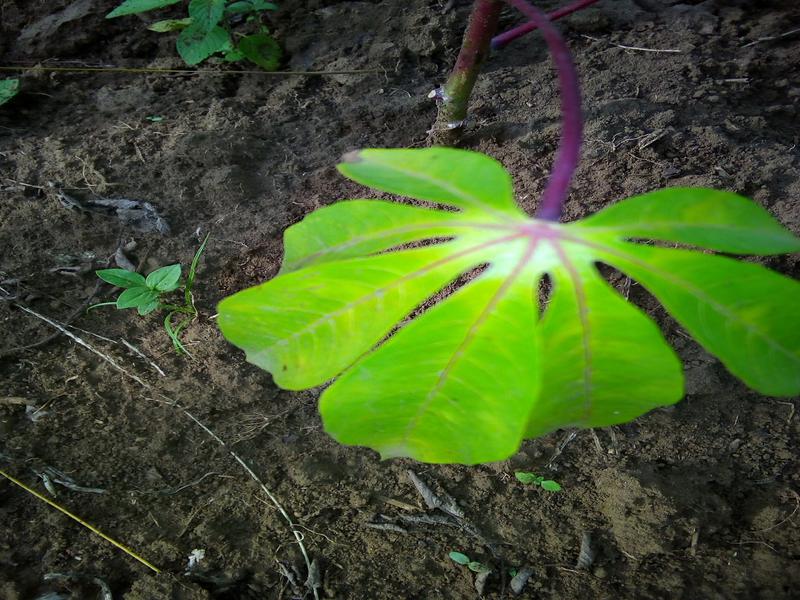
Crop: cassava
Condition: healthy